Dick Carruthers

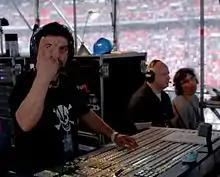
Dick Carruthers

Richard Carruthers (born 25 March 1966, Sussex, England) is an English music video and film director, based in London, England. He directed the Led Zeppelin "Celebration Day" film and The Rolling Stones "Bridges To Babylon" DVD (as live concert director) as well as many other live music videos. Carruthers' work on the Oasis "Definitely Maybe" DVD was nominated for two BAFTAs.